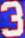
Number: 3